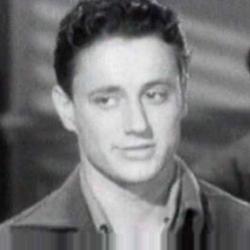
Age: 19